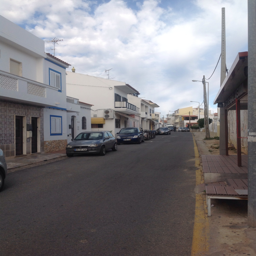
we passed through the narrow streets , although it may not look it there was more than enough room for person !